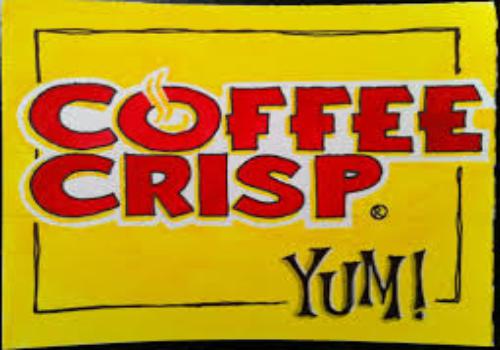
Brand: Coffee Crisp
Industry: Food